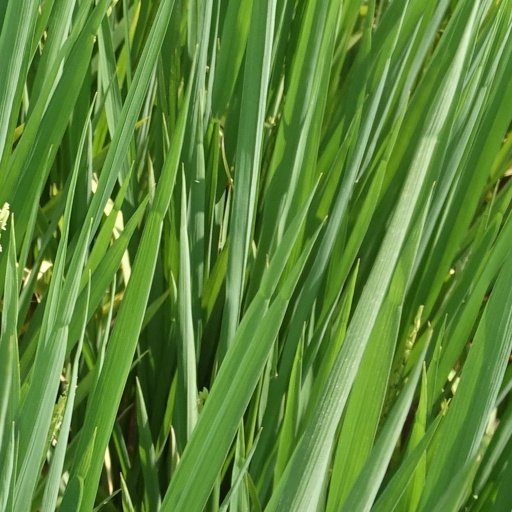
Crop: rice